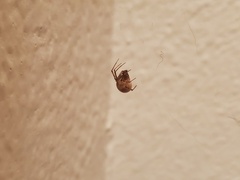
Species: Parasteatoda_tepidariorum